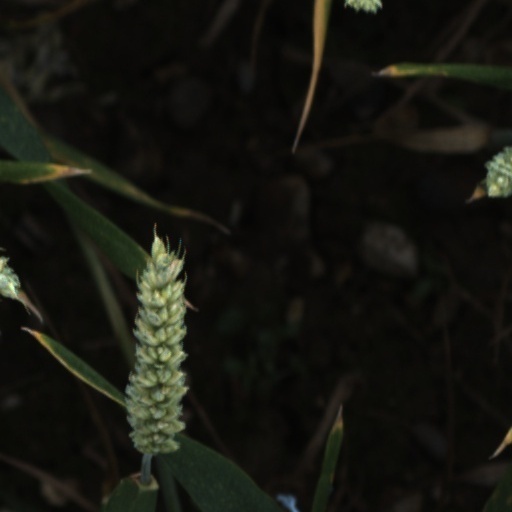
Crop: wheat